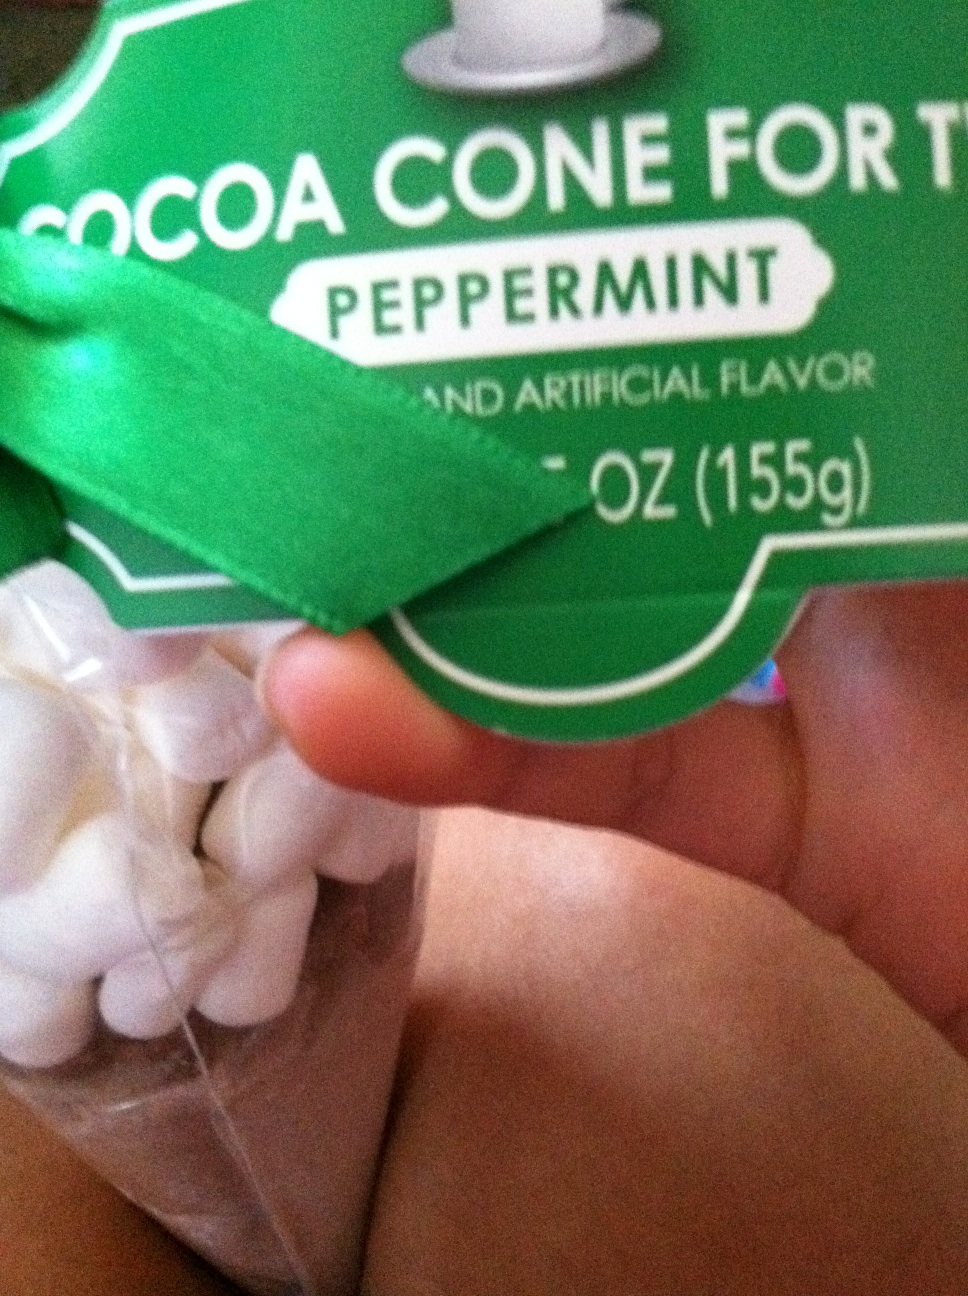Question: Can you tell me what flavor this is? Thank you.
Answer: peppermint